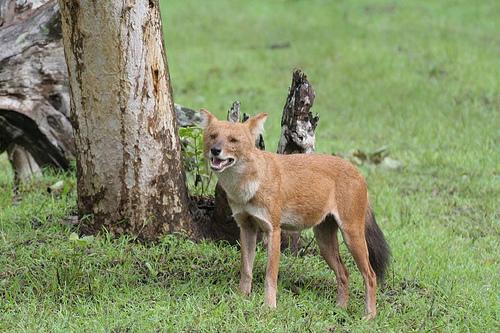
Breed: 209-n000043-dhole